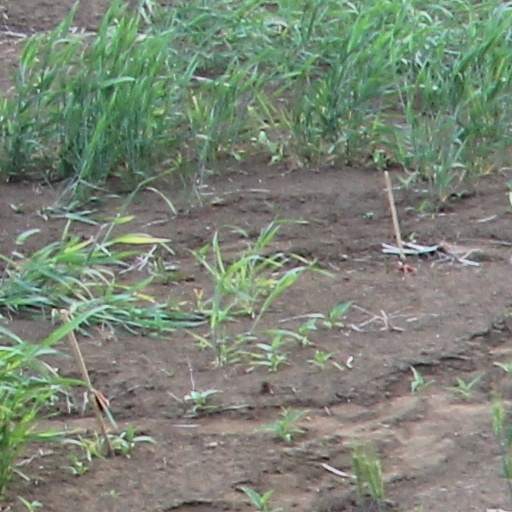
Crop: wheat